Pia Opera Pastore

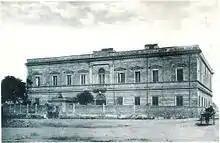
A vintage photo of the façade

The chapel was restored in 1983 and has twelve columns, Corinthian capitals, a dome with a large skylight; there are these works: